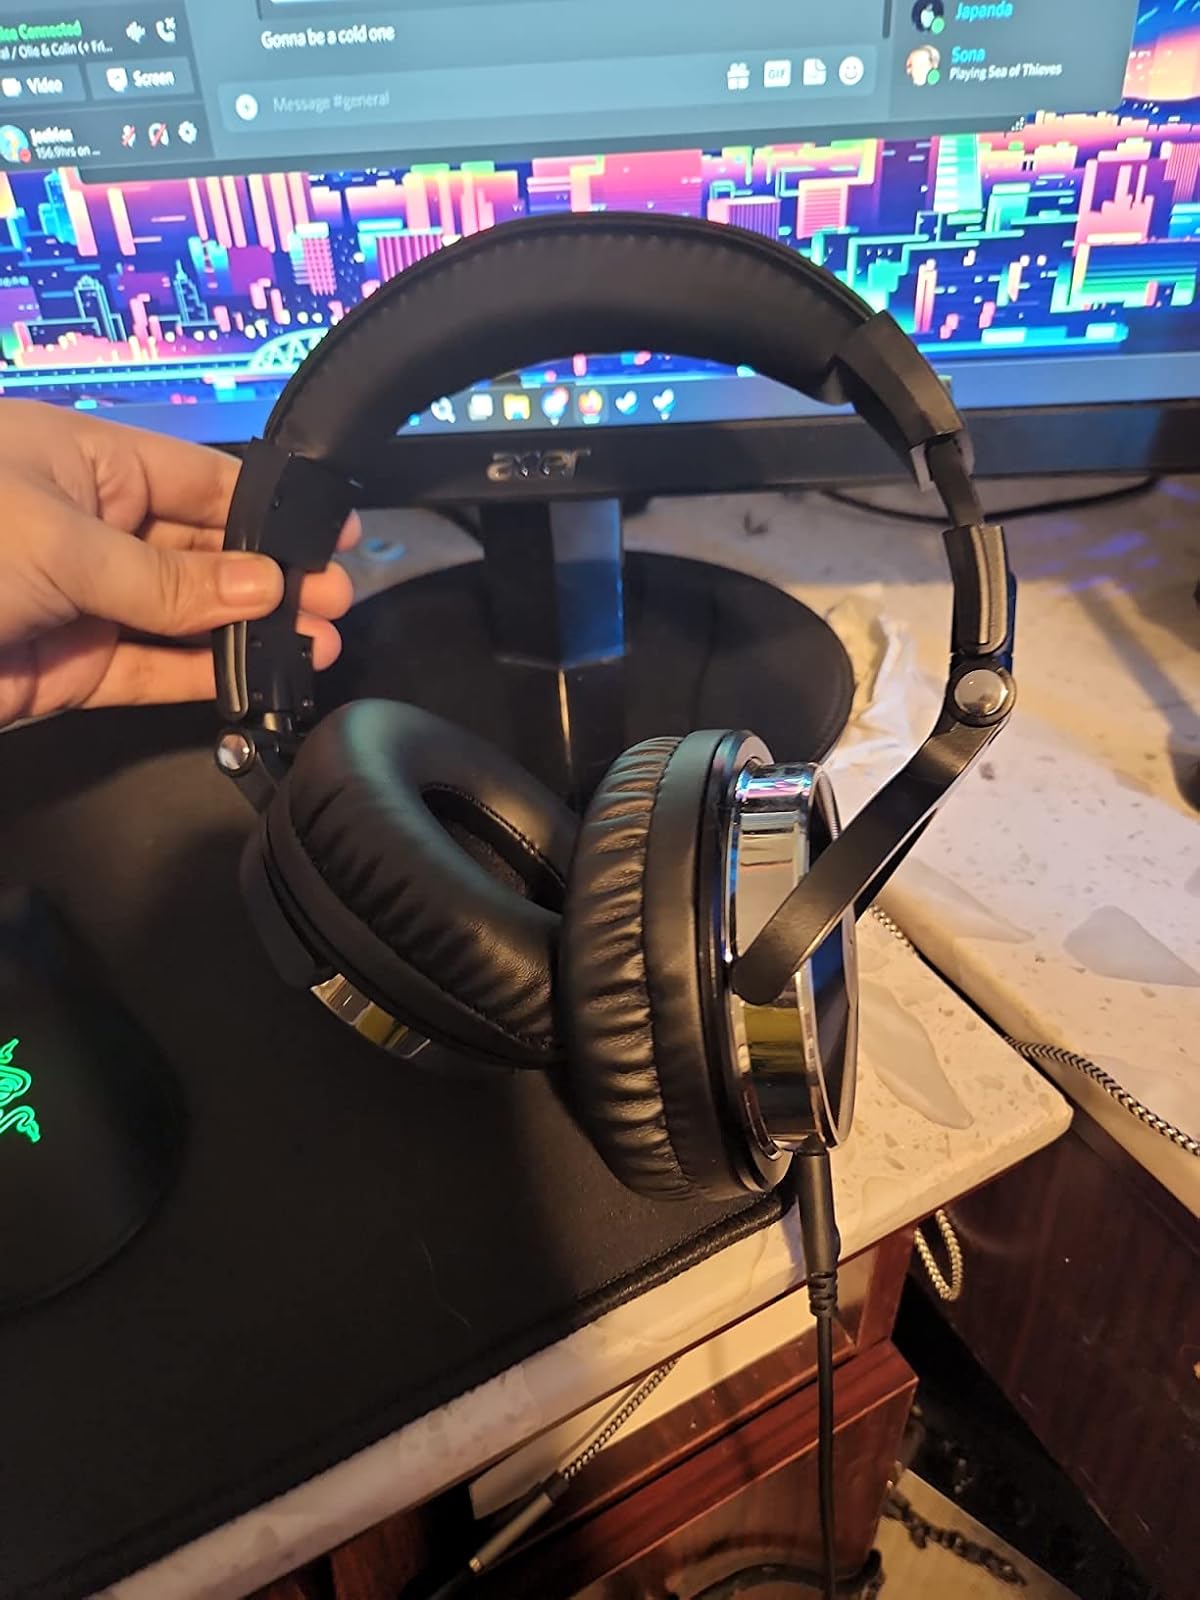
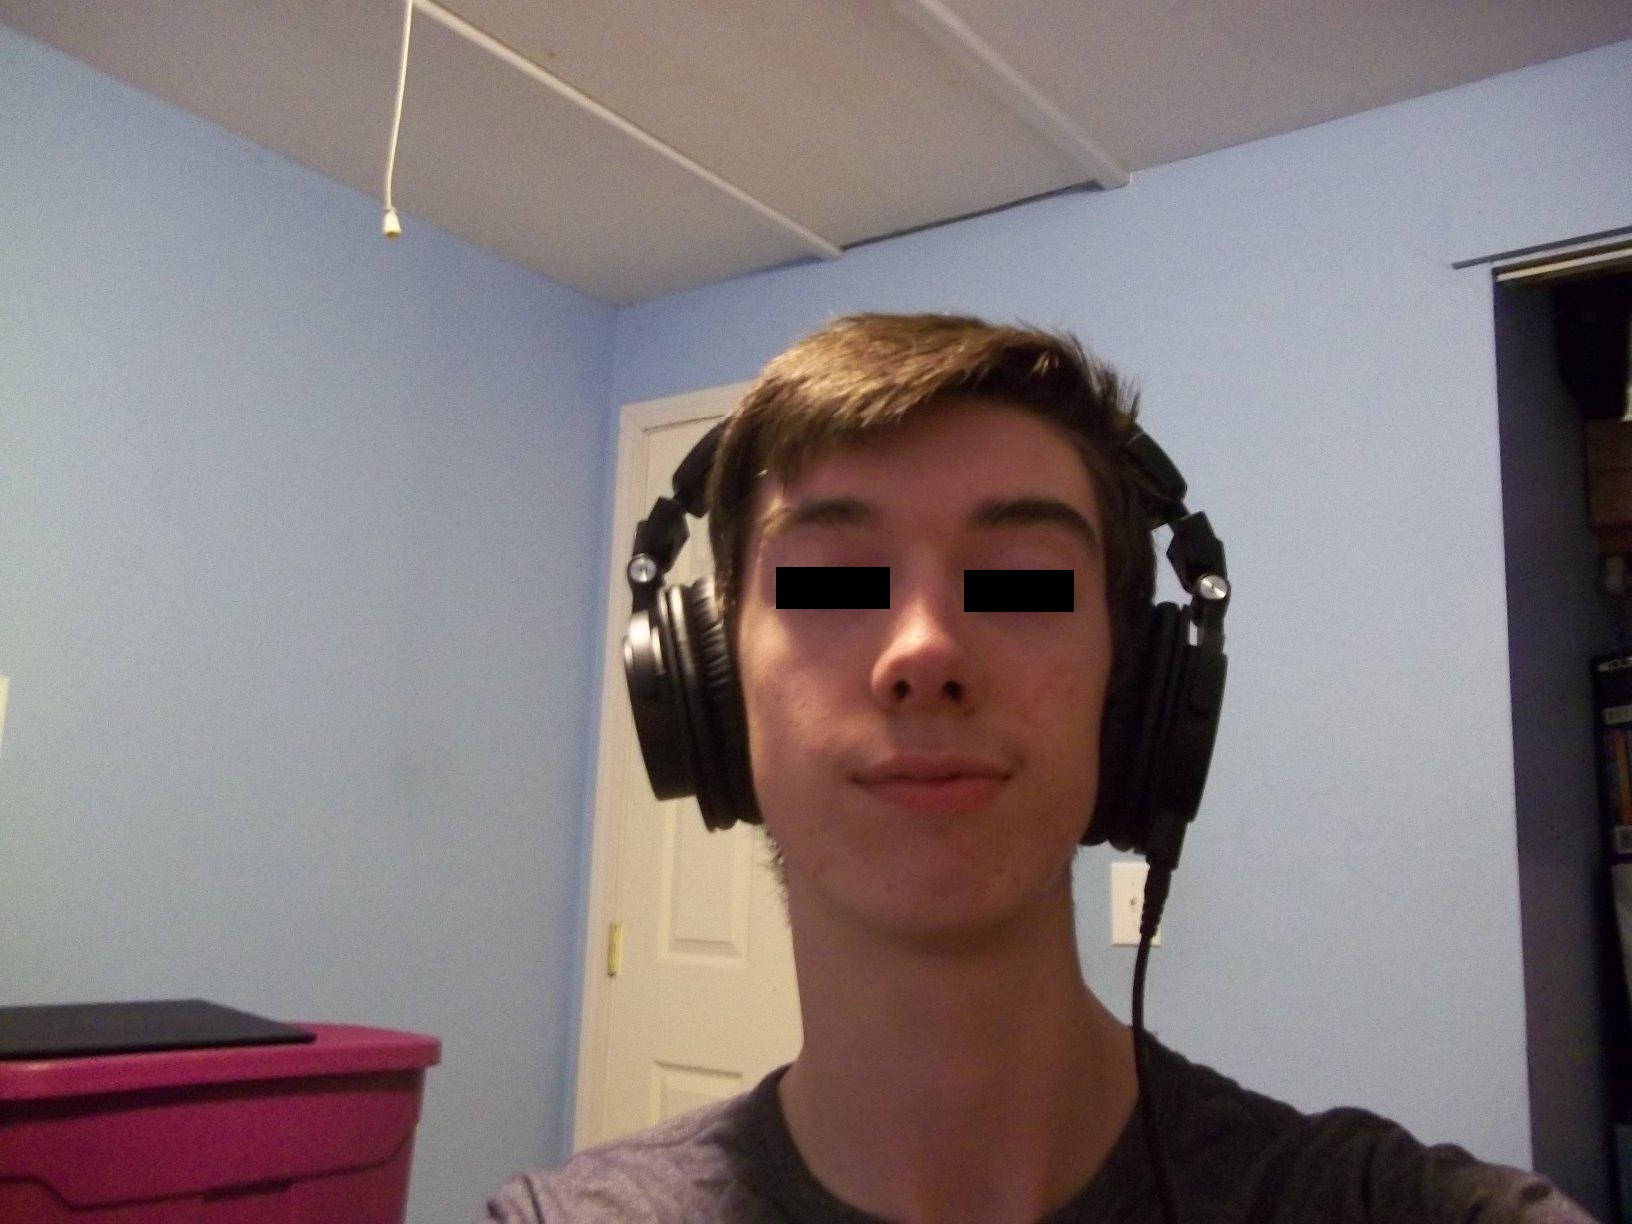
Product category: headphones
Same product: no